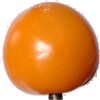
Label: yellow_tomato